Long Hair in Three Stages

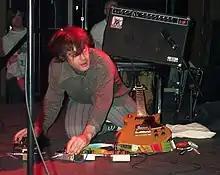
"Long Hair in Three Stages" was produced by Jim O'Rourke.

U.S. Maple formed as a math rock quartet in early 1995 from the remnants of two different bands at DeKalb's Northern Illinois University; lead singer Al Johnson and "high" guitarist Mark Shippy were in Shorty, while drummer Pat Samson and "low" guitarist Todd Rittman spent their time with the Mercury Players. After the breakup of the two bands, the members met to see how they could "deconstruct rock, only to leave its most basic elements." Music journalist Andrew Earles said that the band was formed when "four members from two different bands met on a Chicago street corner and began discussing how to "erase rock and roll from their collective minds,"" with the band then setting out "to devise a working method for reorganizing the rock and rock, keeping what we feel are its most important core elements." Chicago independent record label Skin Graft Records quickly took notice of the band and signed them in the fall of that year. Their first release was the seven-inch single "Stuck" with the B-side "When a Man Says "Ow!"", with both tracks recorded in September 1995 at the Easley McCain Recording recording studio in Memphis, Tennessee. Doug Easley, who founded and owned the studio, manned the production boards for the session.